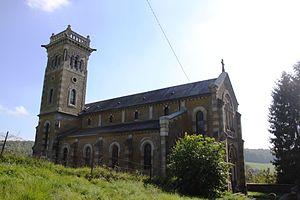
Village Ardennais
Balaives-et-Butz est une ancienne commune française située dans le département des Ardennes, en région Grand Est.
Balaives est une localité de Balaives-et-Butz et une ancienne commune française, située dans le département des Ardennes en région Grand Est.